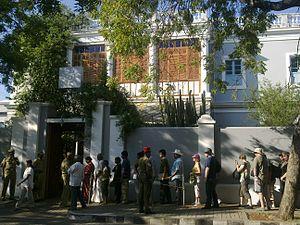
L'ashram de Sri Aurobindo est un ashram fondé à Pondichéry par Sri Aurobindo le 24 novembre 1926.